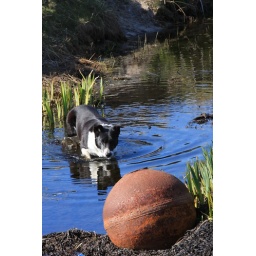
One of the farm dogs paddling in the burn. The rusty thing in front is a fishing weight.